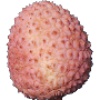
Label: Lychee 1